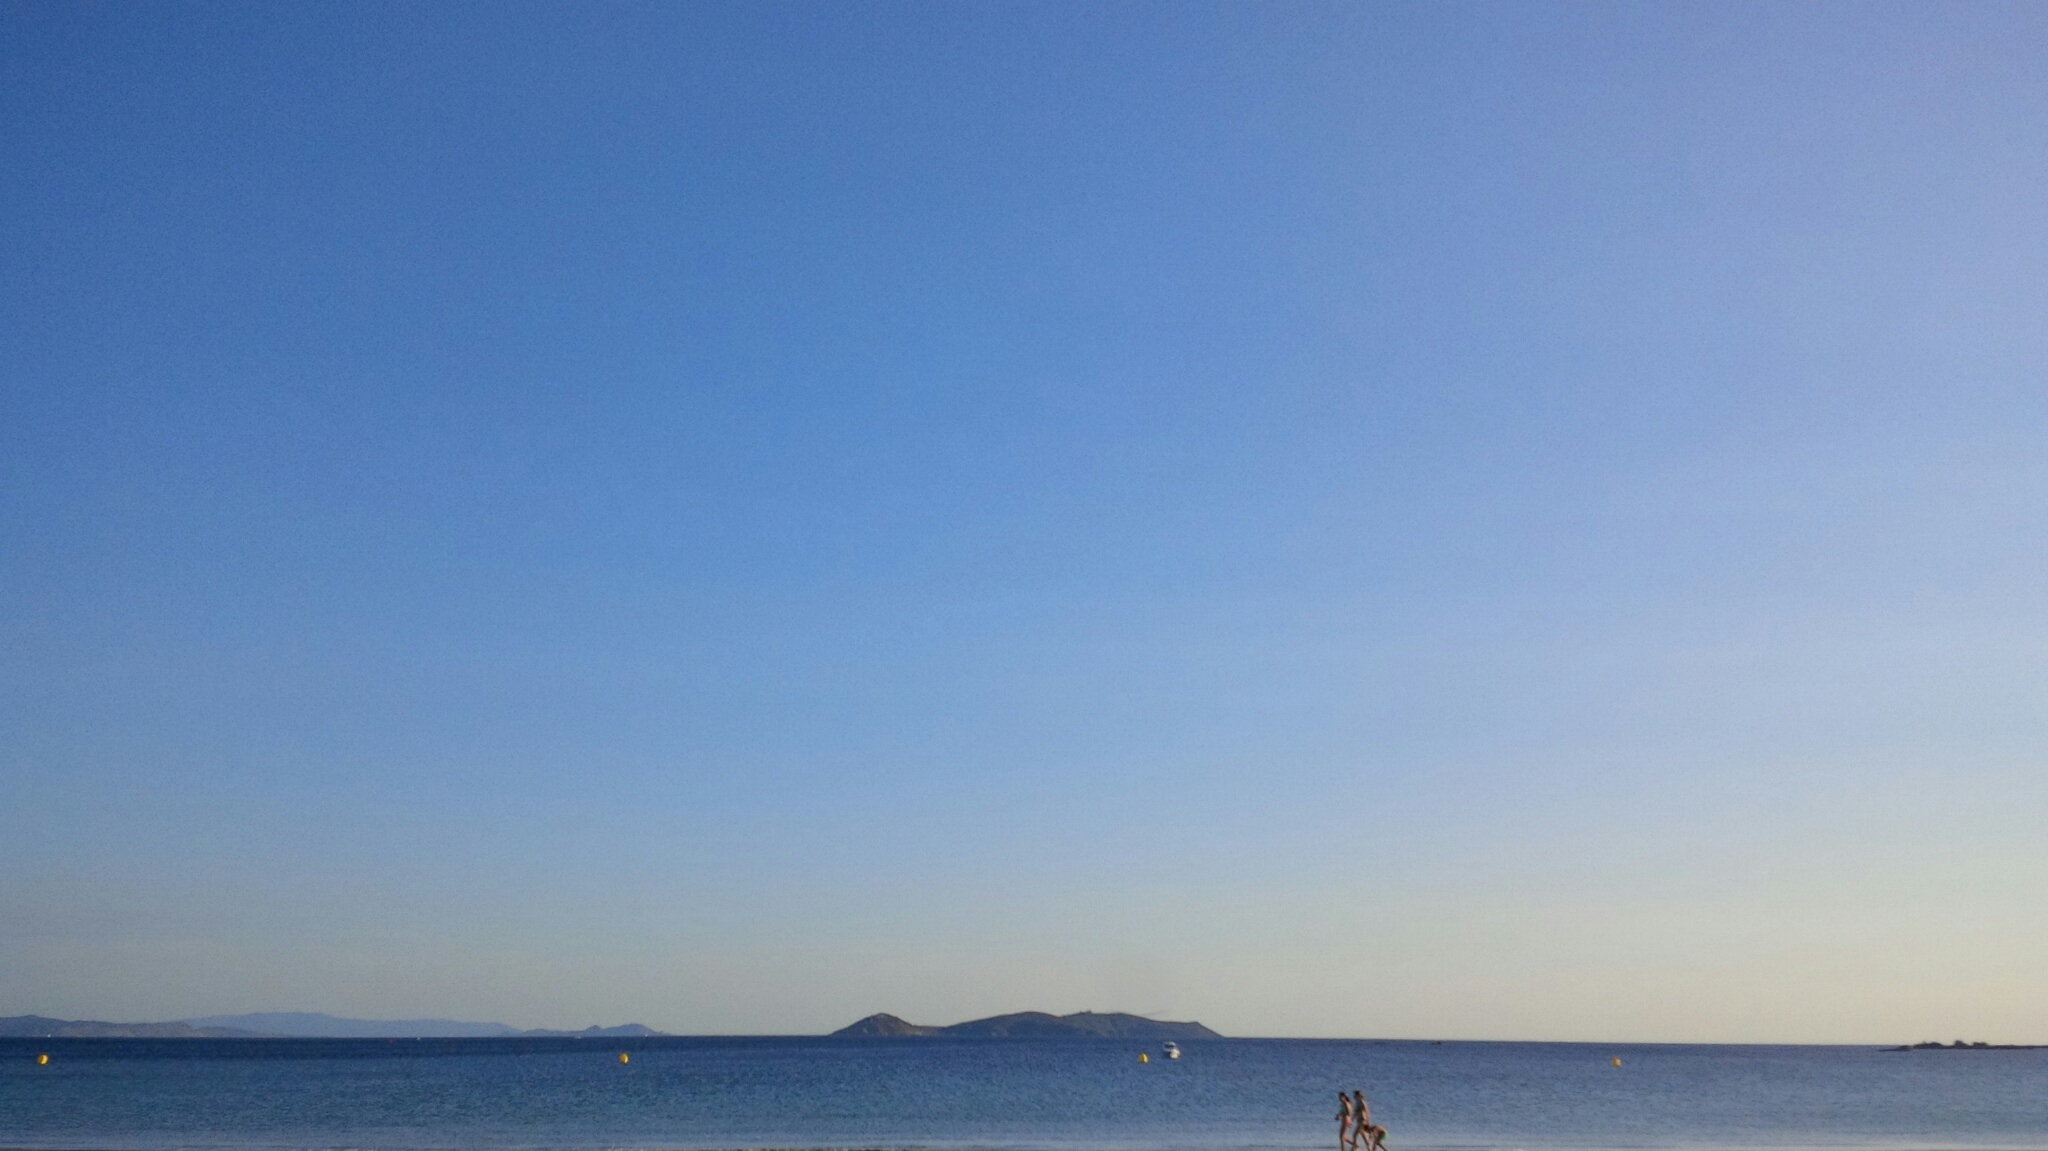
beach, sea, coast, ocean, horizon, sky, shore, vehicle, bay, body of water